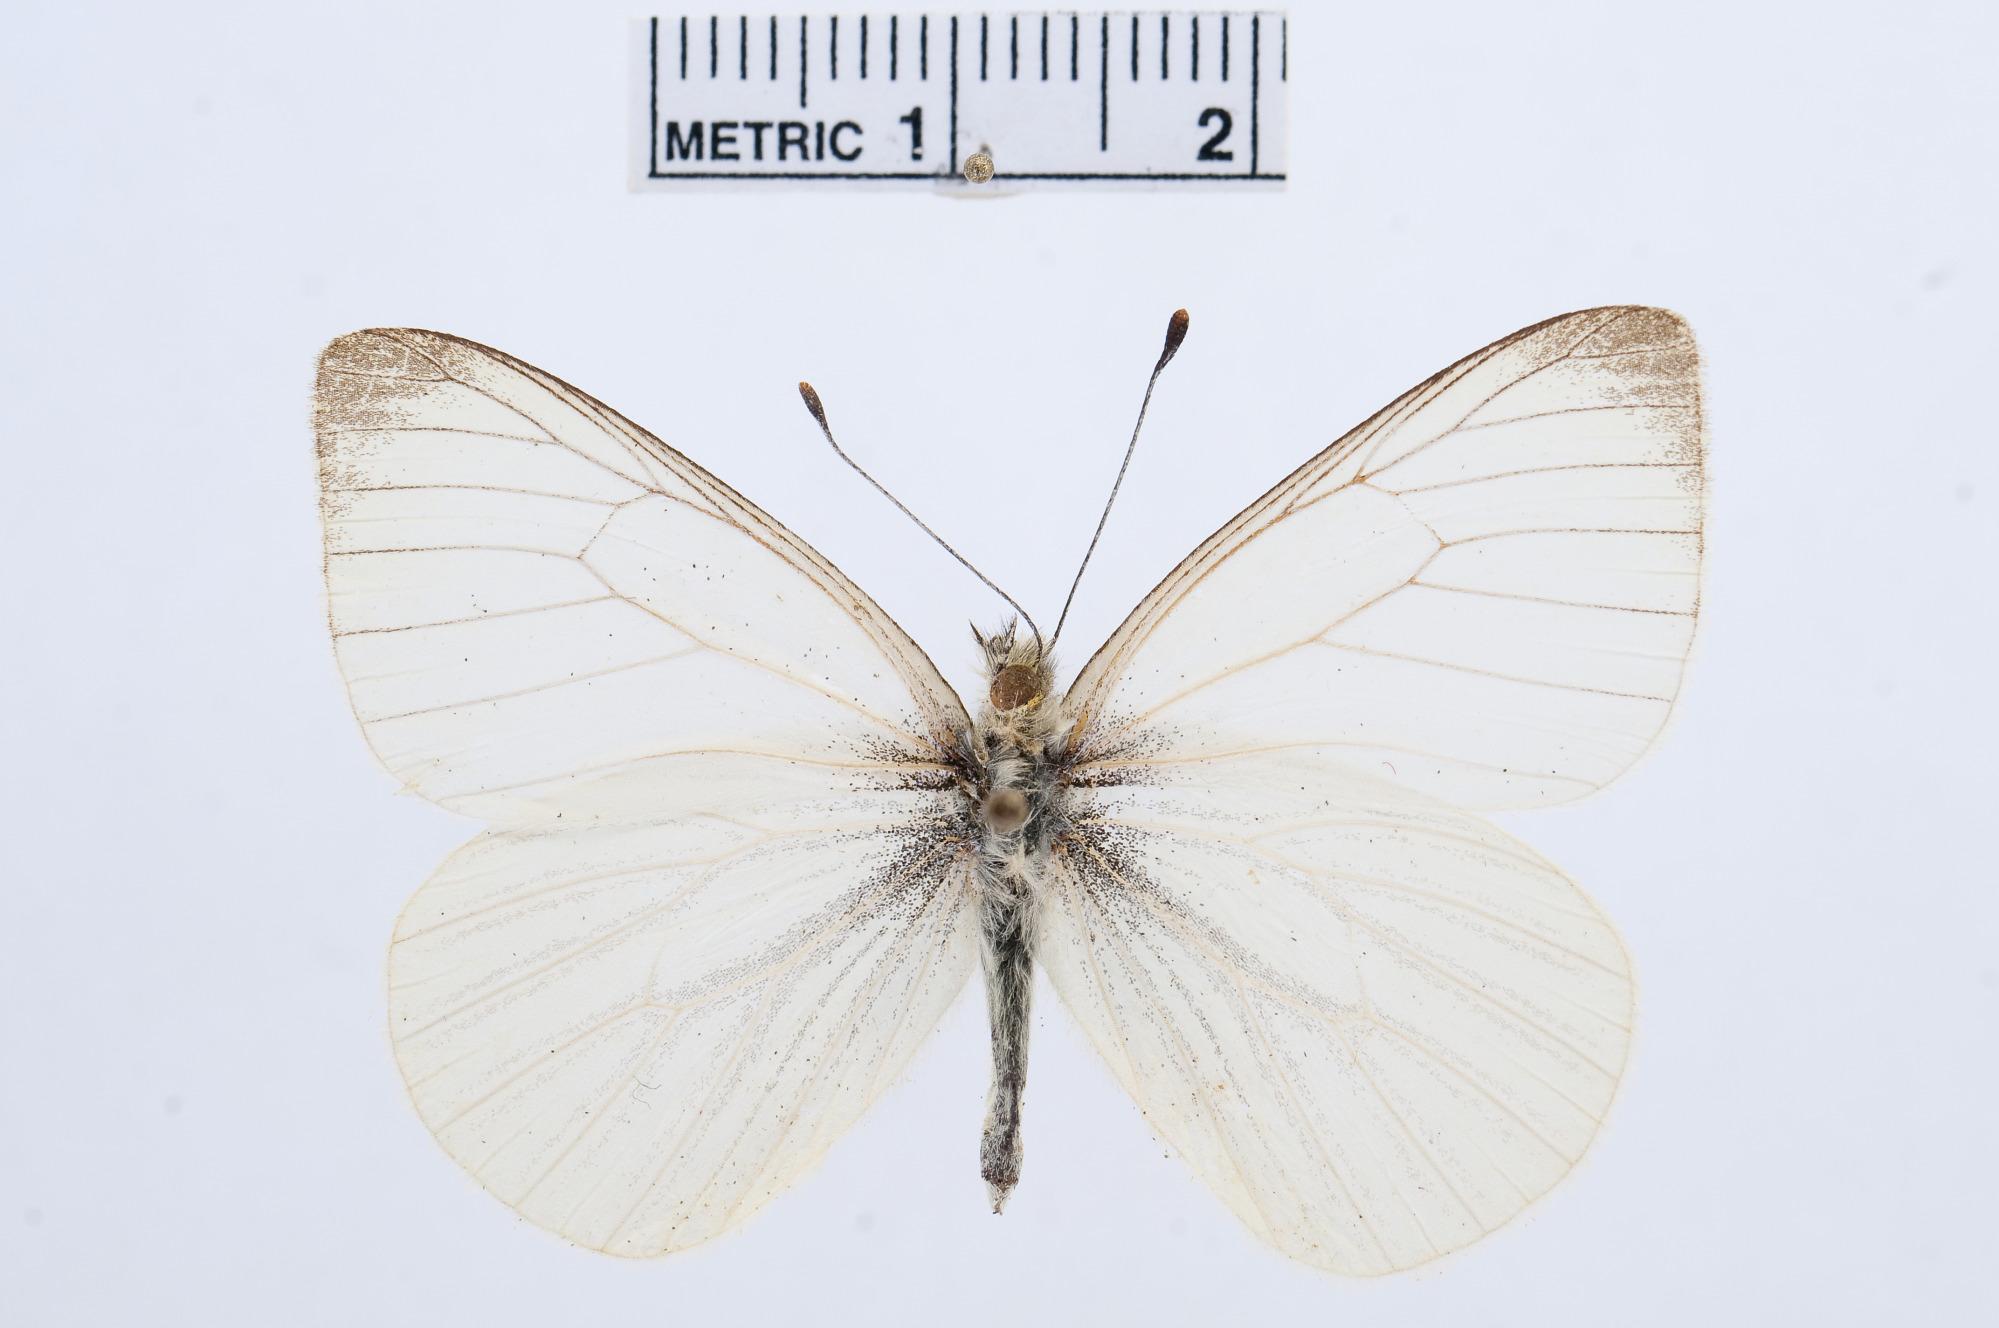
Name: Theochila maenacte
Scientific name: Theochila maenacte
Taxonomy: Animalia, Arthropoda, Hexapoda, Insecta, Lepidoptera, Pieridae, Pierinae